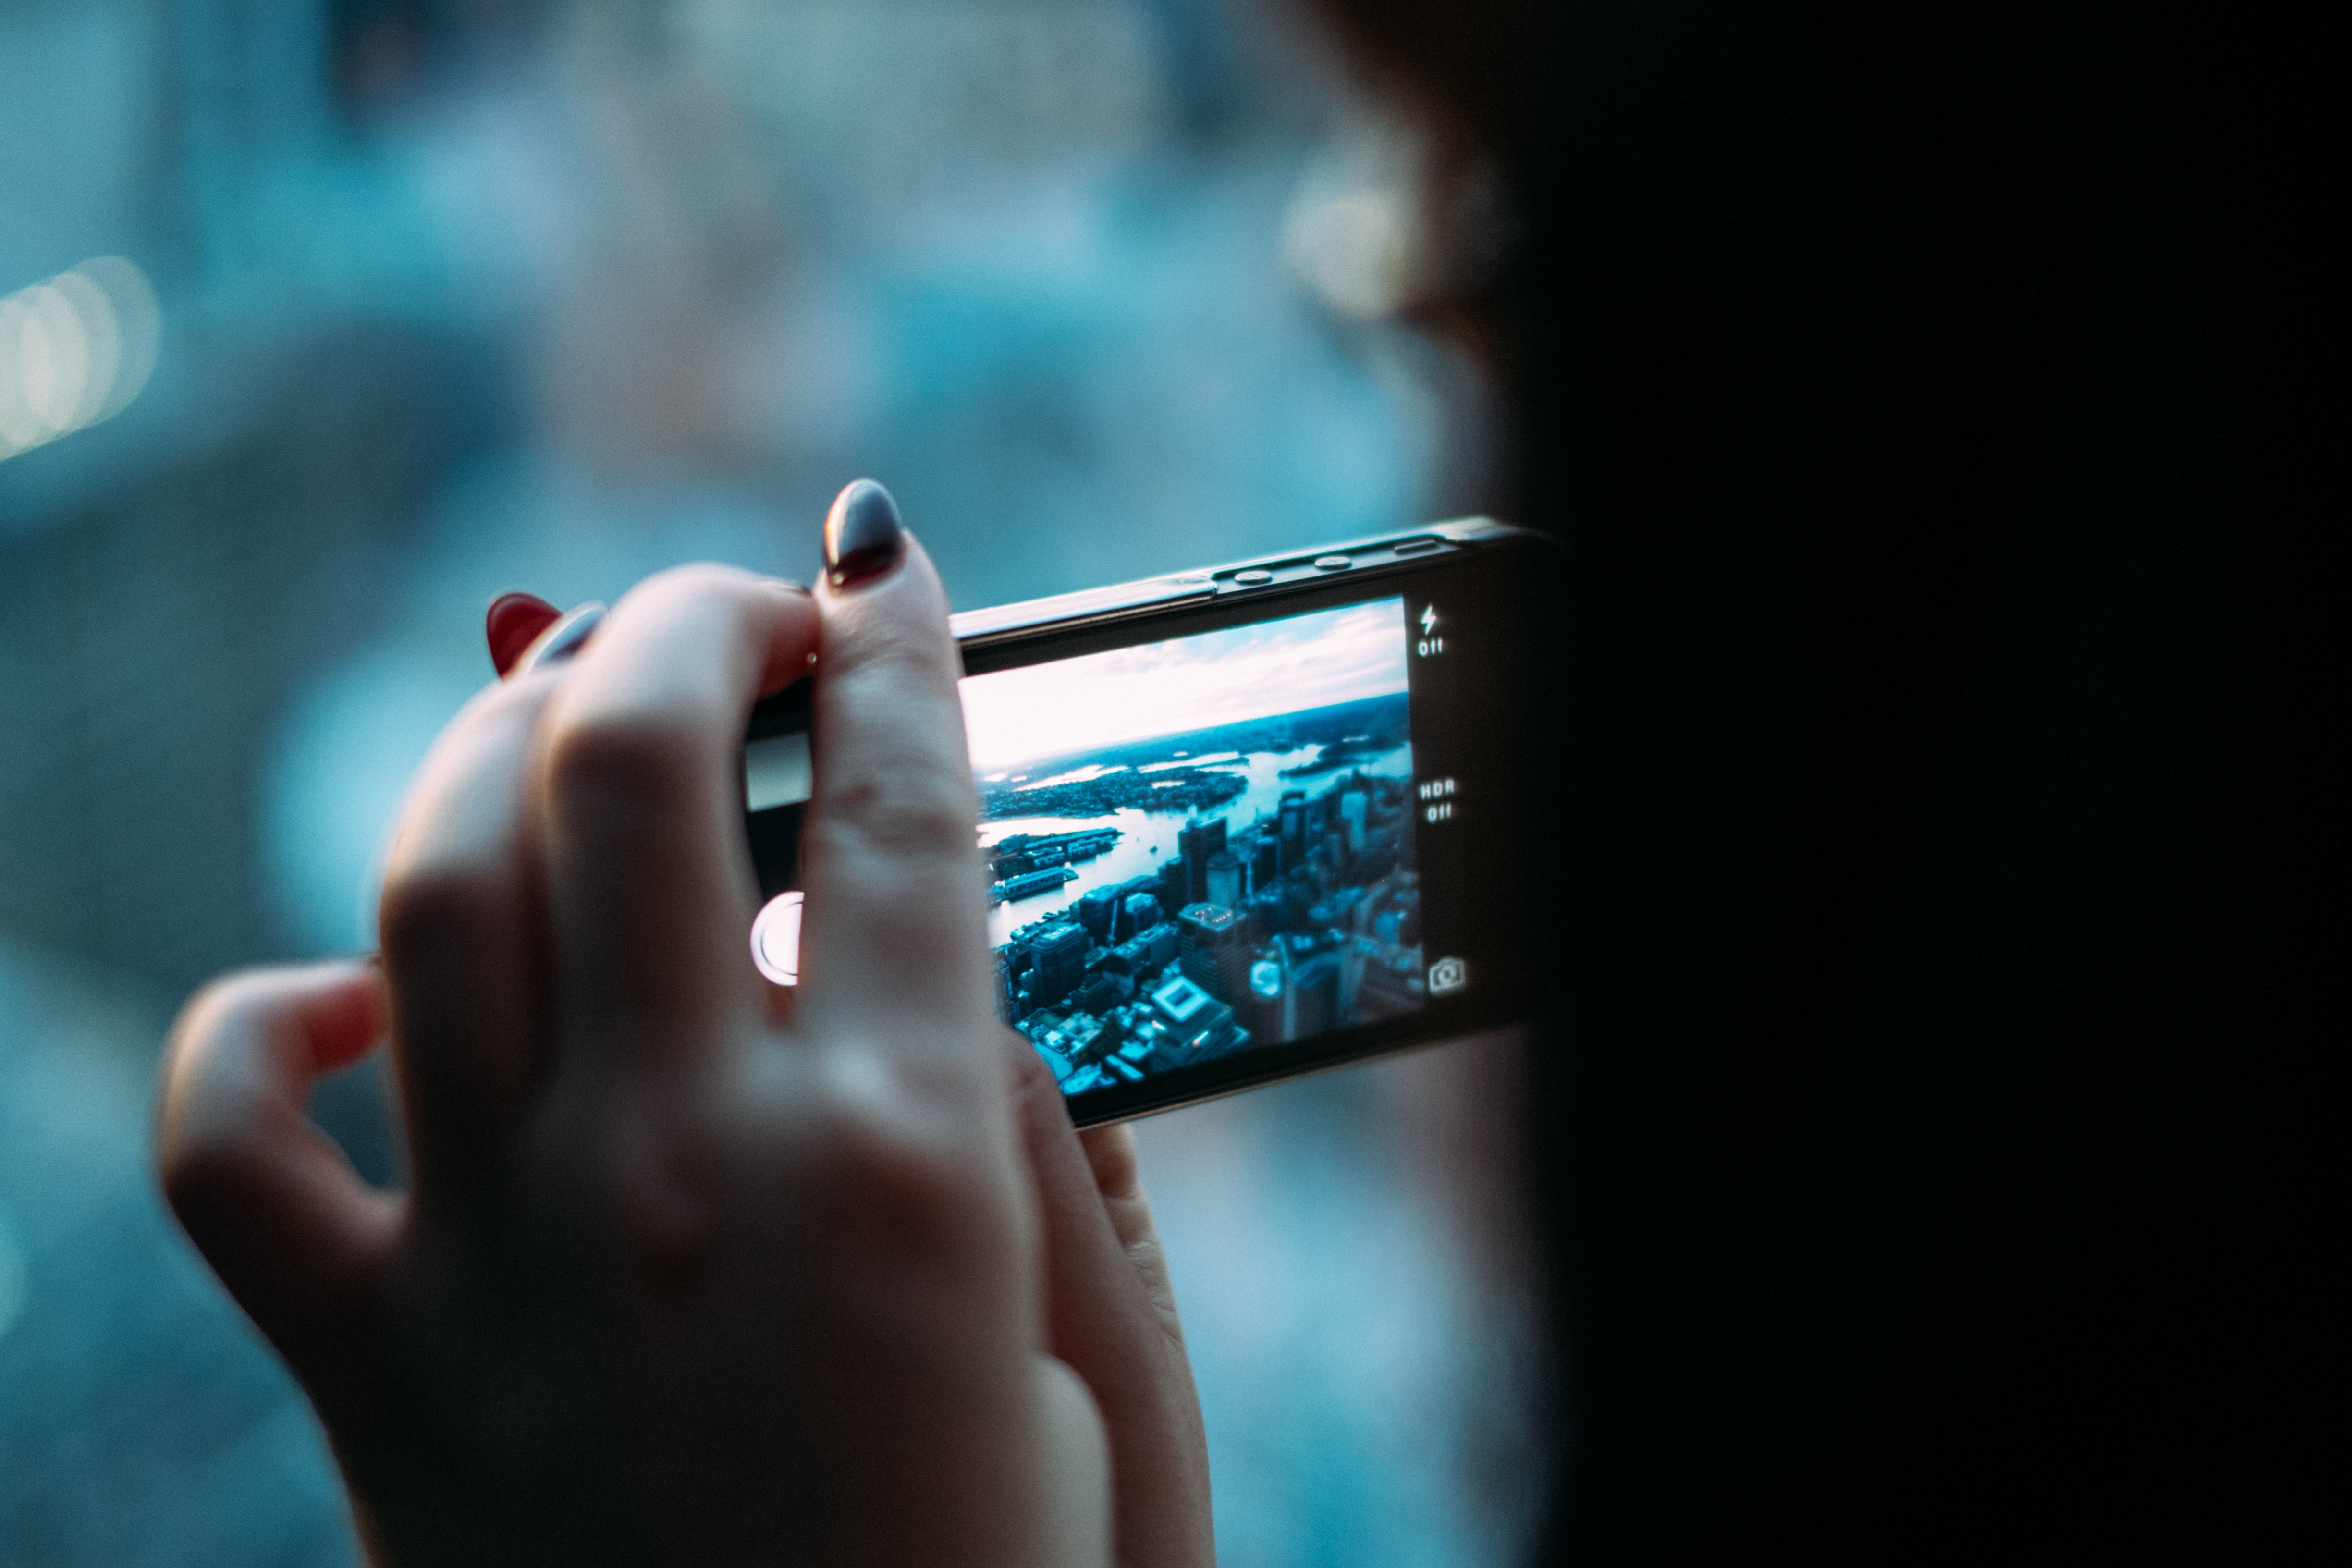
smartphone, mobile, hand, screen, girl, woman, technology, camera, photography, view, finger, phone, color, gadget, blue, close up, digital camera, display, eye, glasses, cellphone, touchscreen, organ, app, touch screen, sense, application, taking pictures